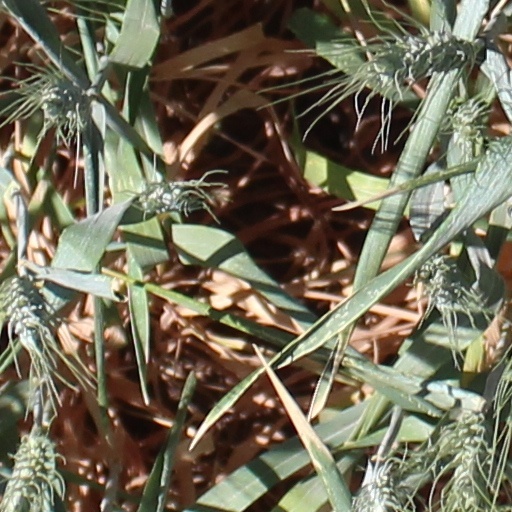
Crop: wheat